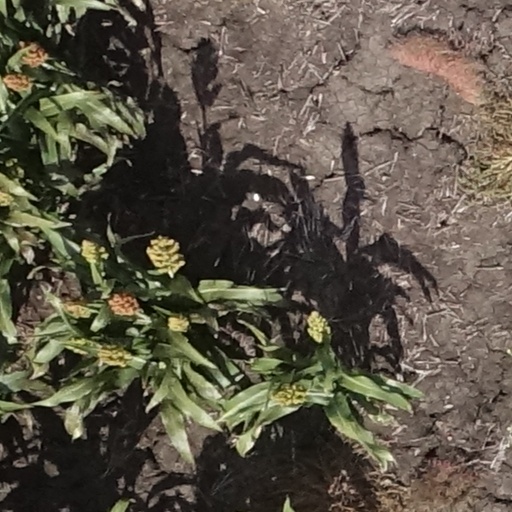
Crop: sorghum